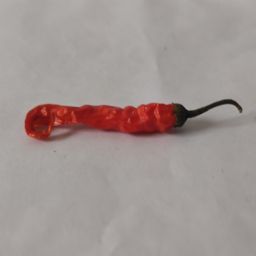
Crop: Chile Pepper
Quality: Dried